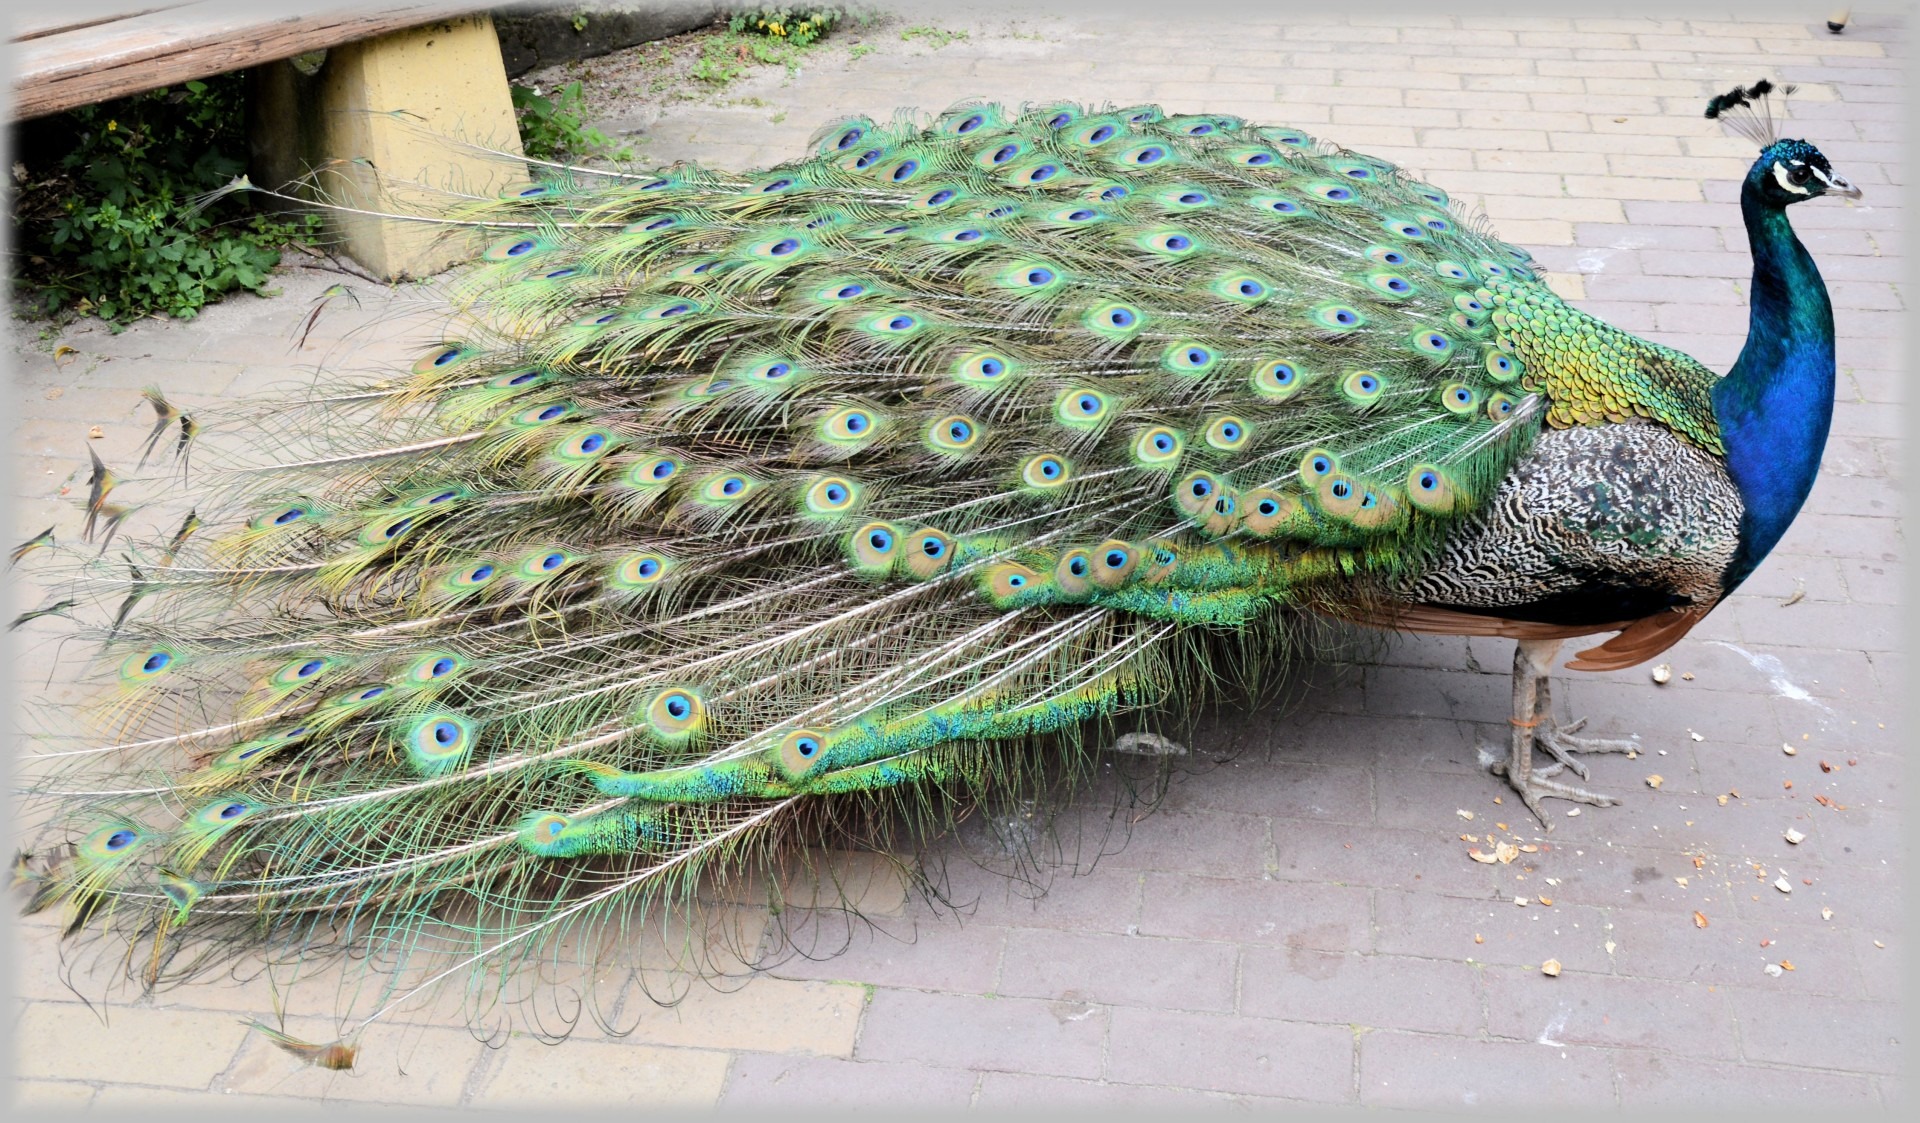
bird, wing, animal, green, colorful, fauna, peacock, animals, galliformes, vertebrate, beautiful, peafowl, phasianidae, proud bird